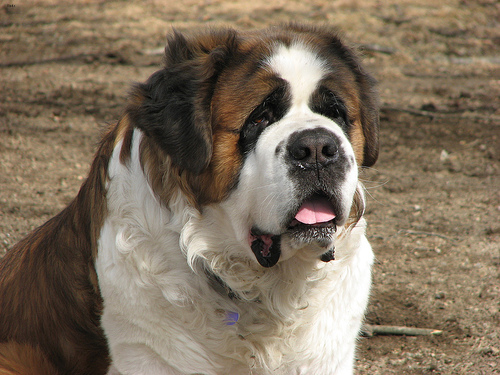
Animal: dog
Breed: saint_bernard